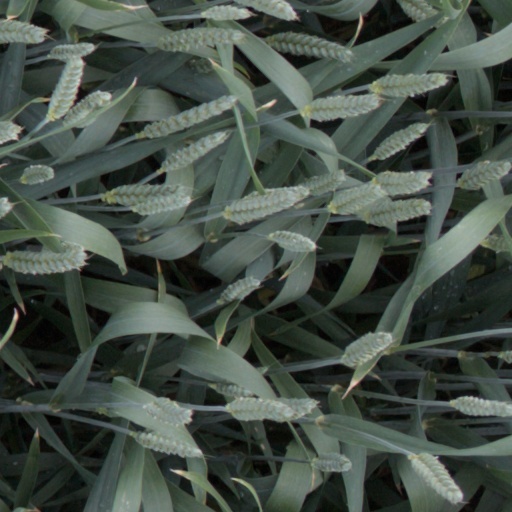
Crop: wheat